Picolous

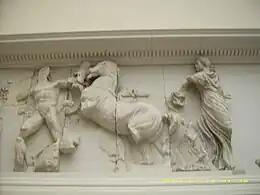

In Greek mythology, Picolous is the name of one of the Gigantes, the offspring of the earth-goddess Gaia and the sky-god Uranus. Picolous fought against the Olympian gods during the Gigantomachy. When the Giants lost, he fled the battle, only to be slain shortly thereafter by the sun-god Helios when the giant attempted to attack his daughter Circe on Aeaea, her island.